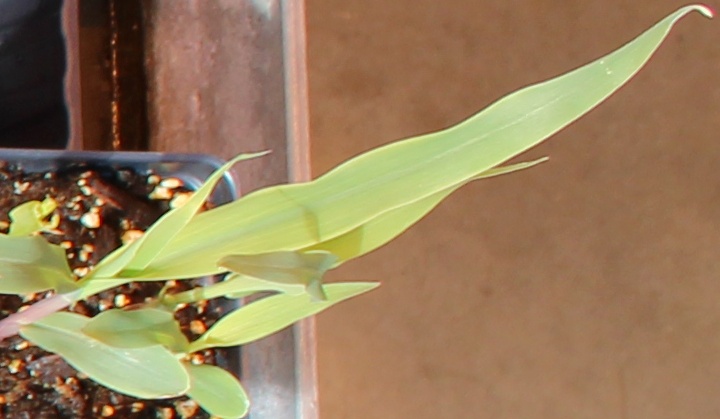
Label: Corn